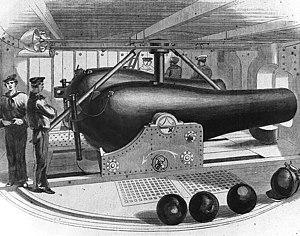
Le canon Dahlgren est un type de canon à chargement par la bouche et à âme lisse principalement utilisé durant la guerre de Sécession. Inventé par le contre-amiral John A. Dahlgren, ce type de canons est très utilisé par la marine de l'Union. Dahlgren conçoit ses canons sur des bases scientifiques qui leur donnent une forme caractéristique : l'arrière soumis à de plus grandes pressions lors de l'explosion est plus épais que la bouche du canon, donnant au canon une forme de bouteille de soda.